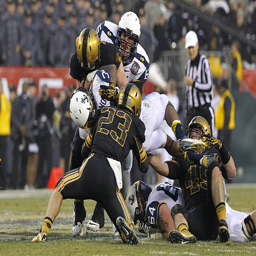
football player # tackles athlete # during a game .